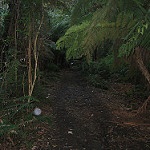
Label: forest